Aerial firefighting and forestry in southern Australia

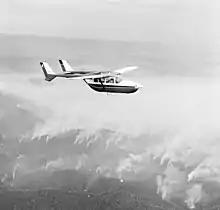
Aerial Ignition in Western Australia with a Cessna 337. Source Australian National Archives - 1968.

By the early 1980s, a dedicated core of aviation staff had accumulated considerable expertise at using and managing Victoria's expanding fleet of firefighting aircraft and once again led the innovation of new aerial firefighting techniques in Australia.